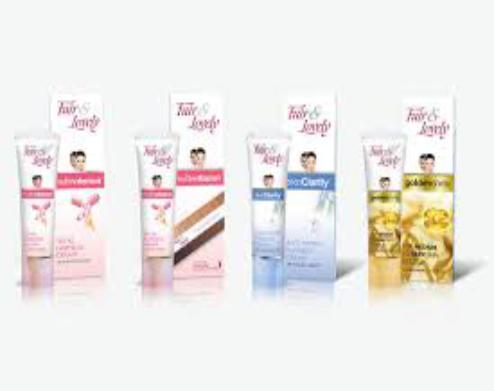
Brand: Fair and Lovely
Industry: Necessities